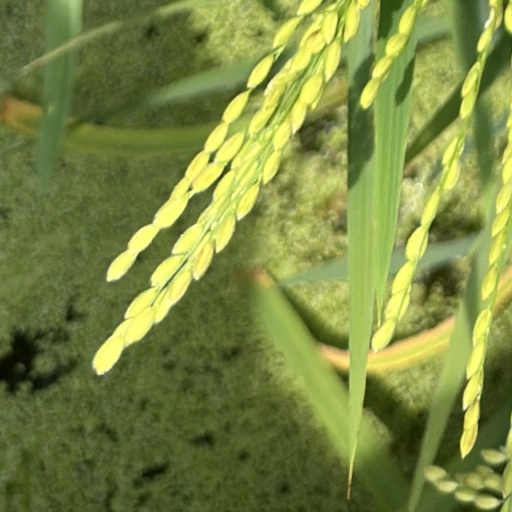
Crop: rice